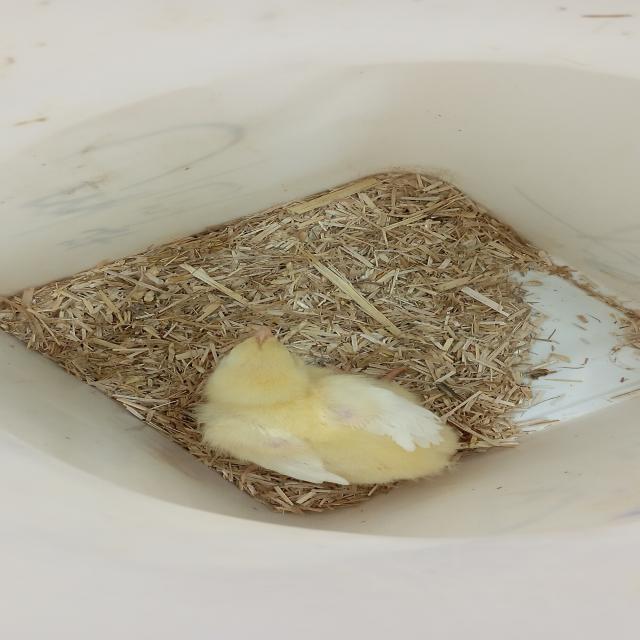
Weight: 179 g